Nagaev Bay

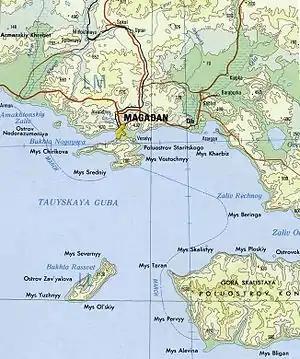
Map showing "Bukhta Nagayeva"

Nagaev Bay or Nagayev Bay, also known as Nagayeva Bay, is a bay within Taui Bay in the northern part of the Sea of Okhotsk, Magadan Oblast, Russia.